The Hobbit (film series)

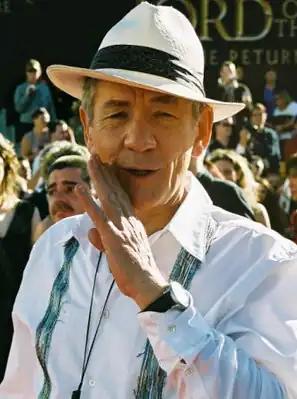
Ian McKellen returned as the wizard Gandalf.

Ian McKellen, Andy Serkis, and Christopher Lee were also cast in January to reprise their roles of Gandalf the Grey, Gollum, and Saruman the White from "The Lord of the Rings" film trilogy. Although McKellen and Serkis were expected to return for their roles, McKellen was previously quoted in July 2010 on TVNZ's "Good Morning" that: "I'm not under contract and my time is running out. I don't want to give the producers the impression that I'm sitting waiting." It was later revealed that Serkis would also serve as second unit director on the films. Serkis stated, "I think I understand Peter's sensibility and we have a common history of understanding Middle-earth. A lot of the crew from "The Lord of the Rings" was returning to work on "The Hobbit". There is really a sense of Peter wanting people around him who totally understand the material and the work ethic." Lee had originally said he would have liked to have shown how Saruman is first corrupted by Sauron, but would not be comfortable flying to New Zealand at his age. Lee went on to say that if a film were made, he would love to voice Smaug, as it would mean he could record his part in England and not have to travel. On 10 January 2011, it was reported that Lee had entered into negotiations to reprise the role of Saruman.